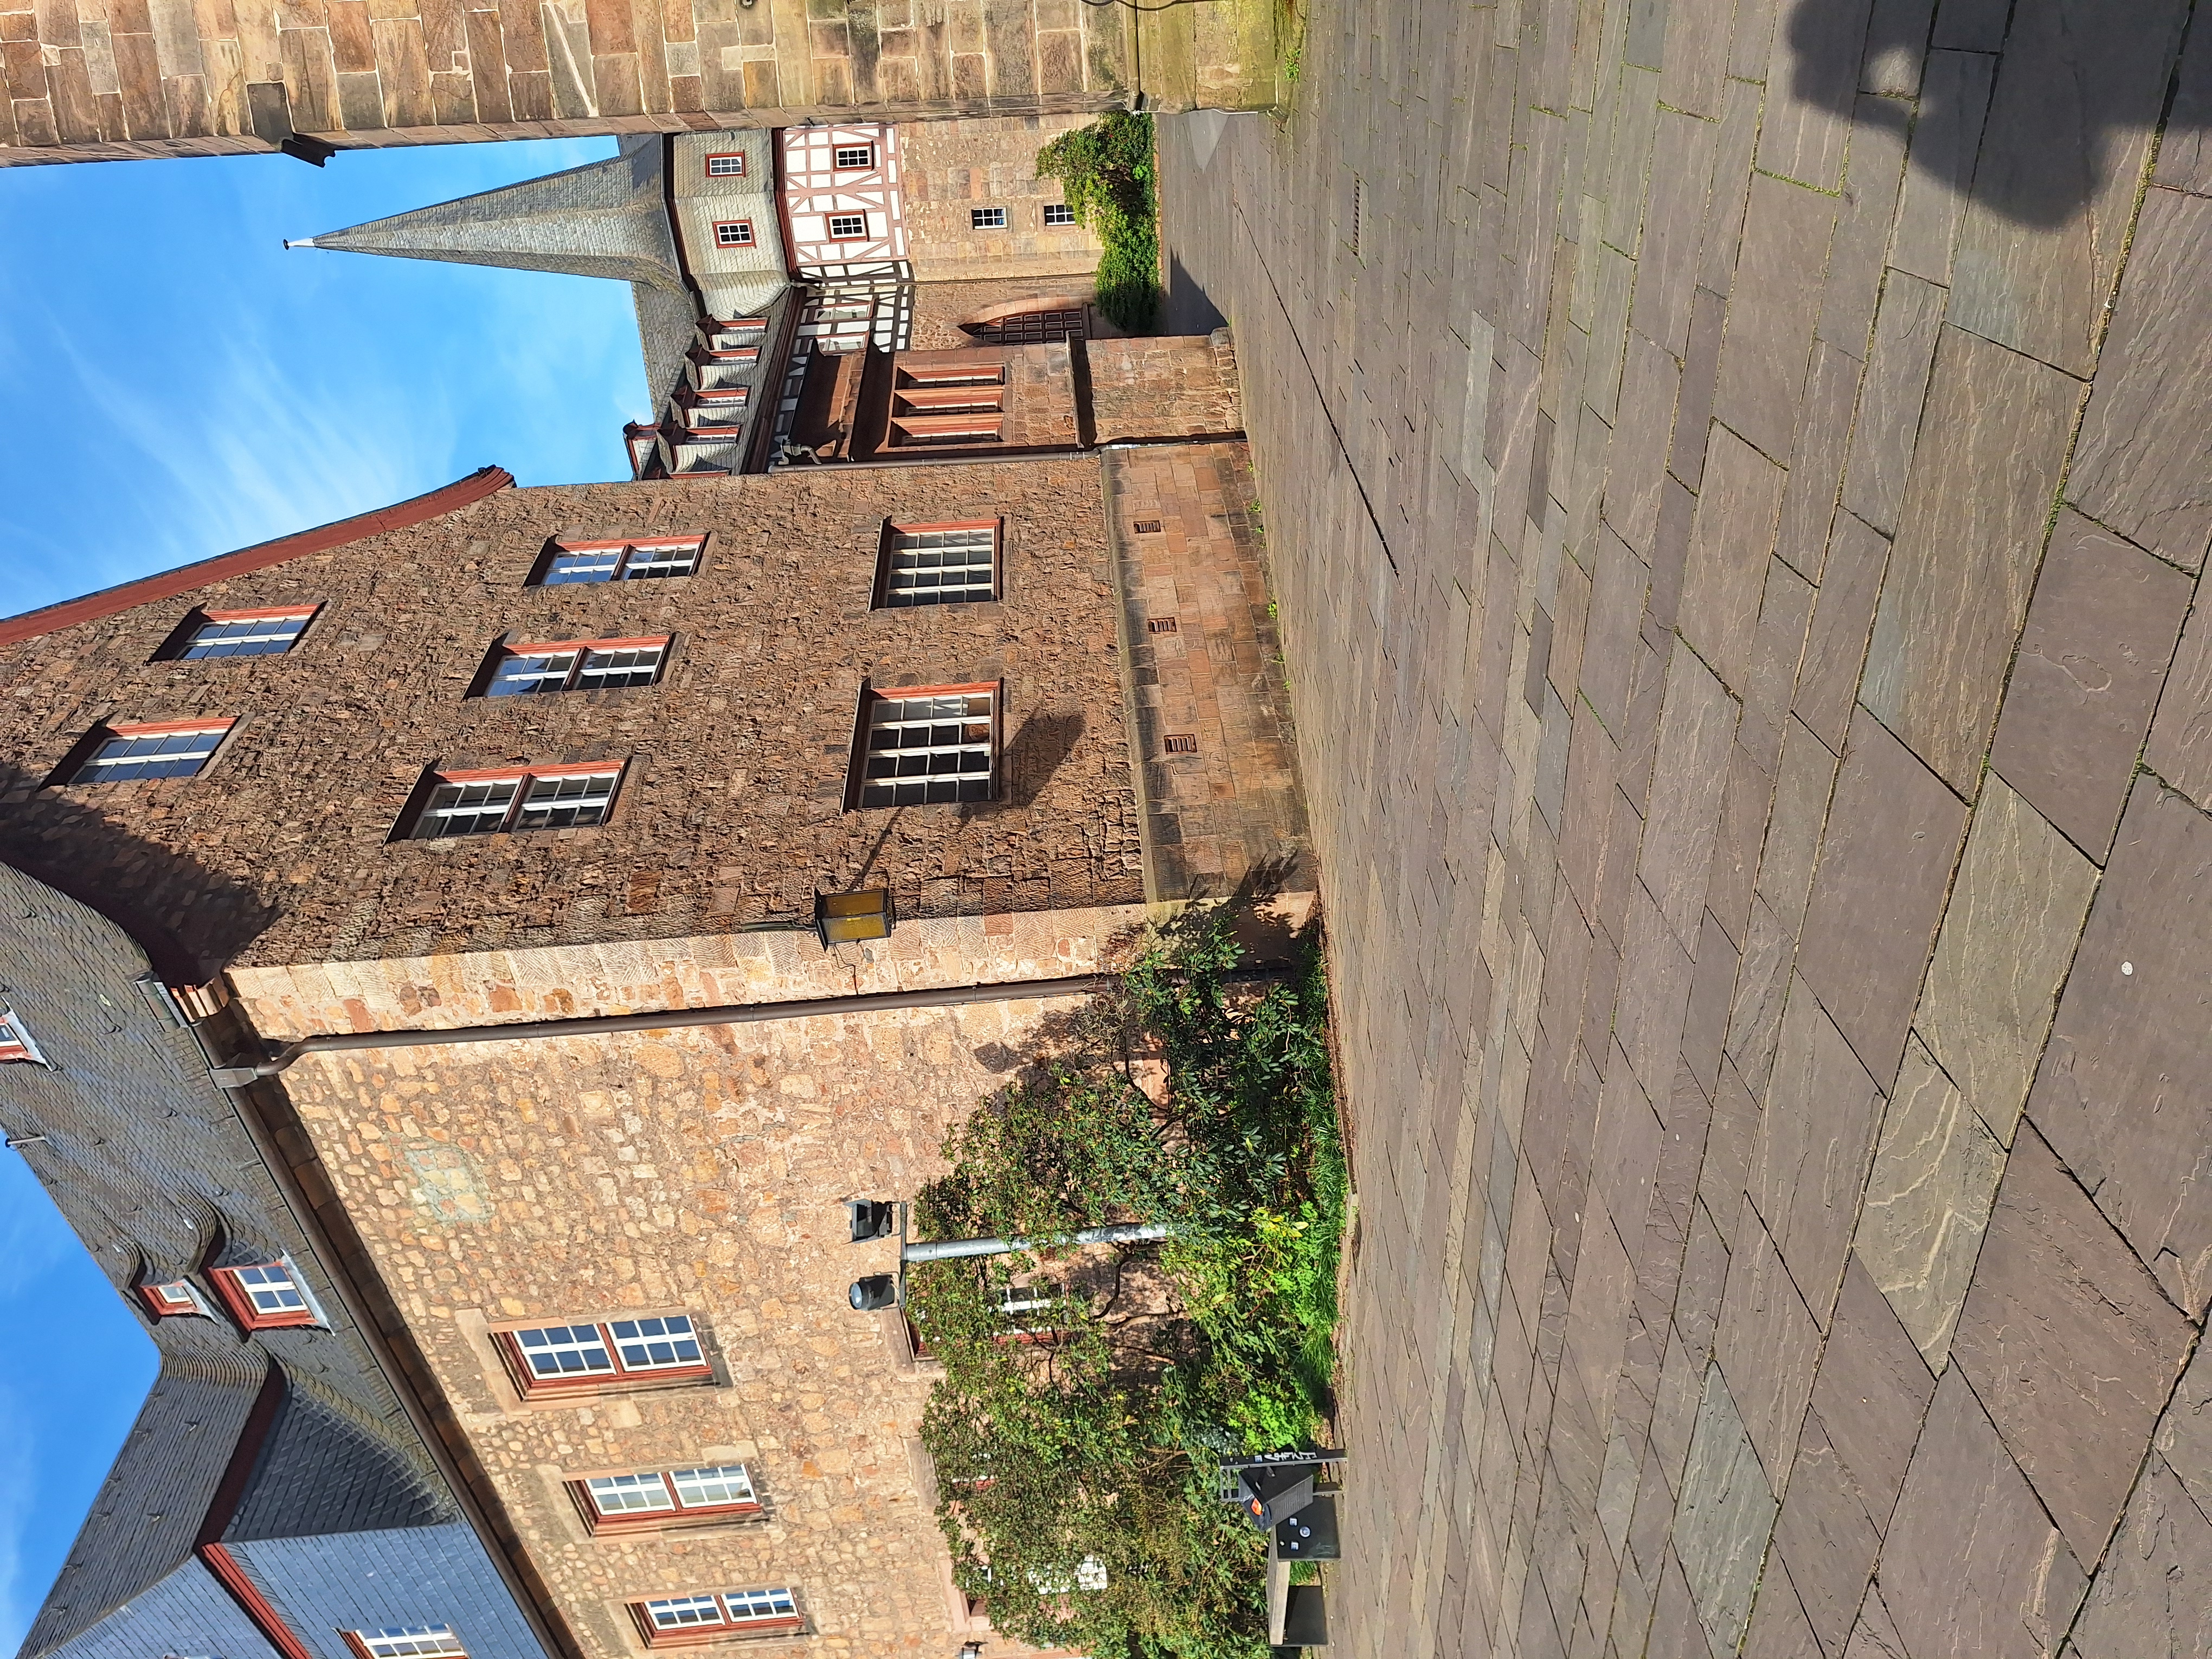
Building: Deutschhausstraße 10, Deutches Haus, Fachbereich Geographie